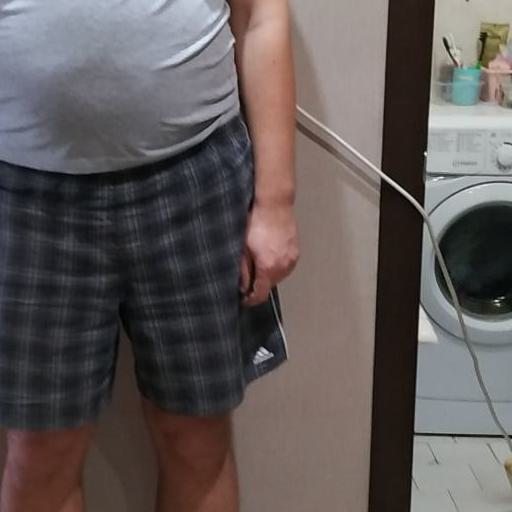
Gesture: no_gesture